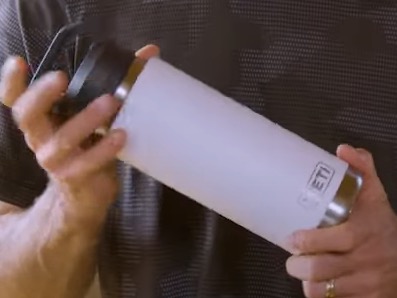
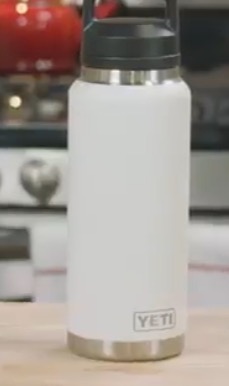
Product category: misc
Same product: yes